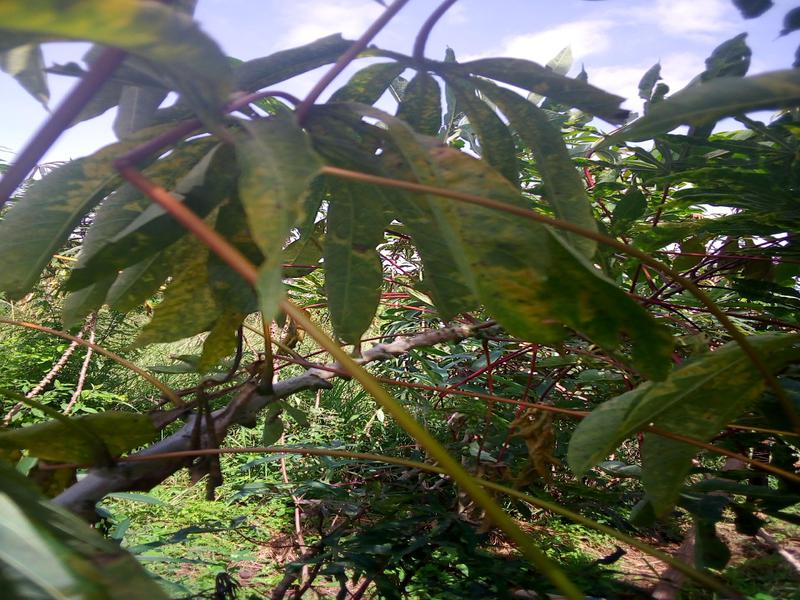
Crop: cassava
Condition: green_mottle